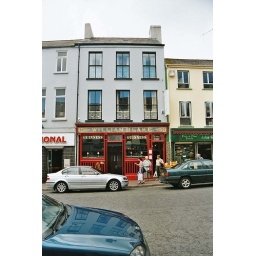
William Blake's, pub en victoriaans monument in het hart van Enniskillen.